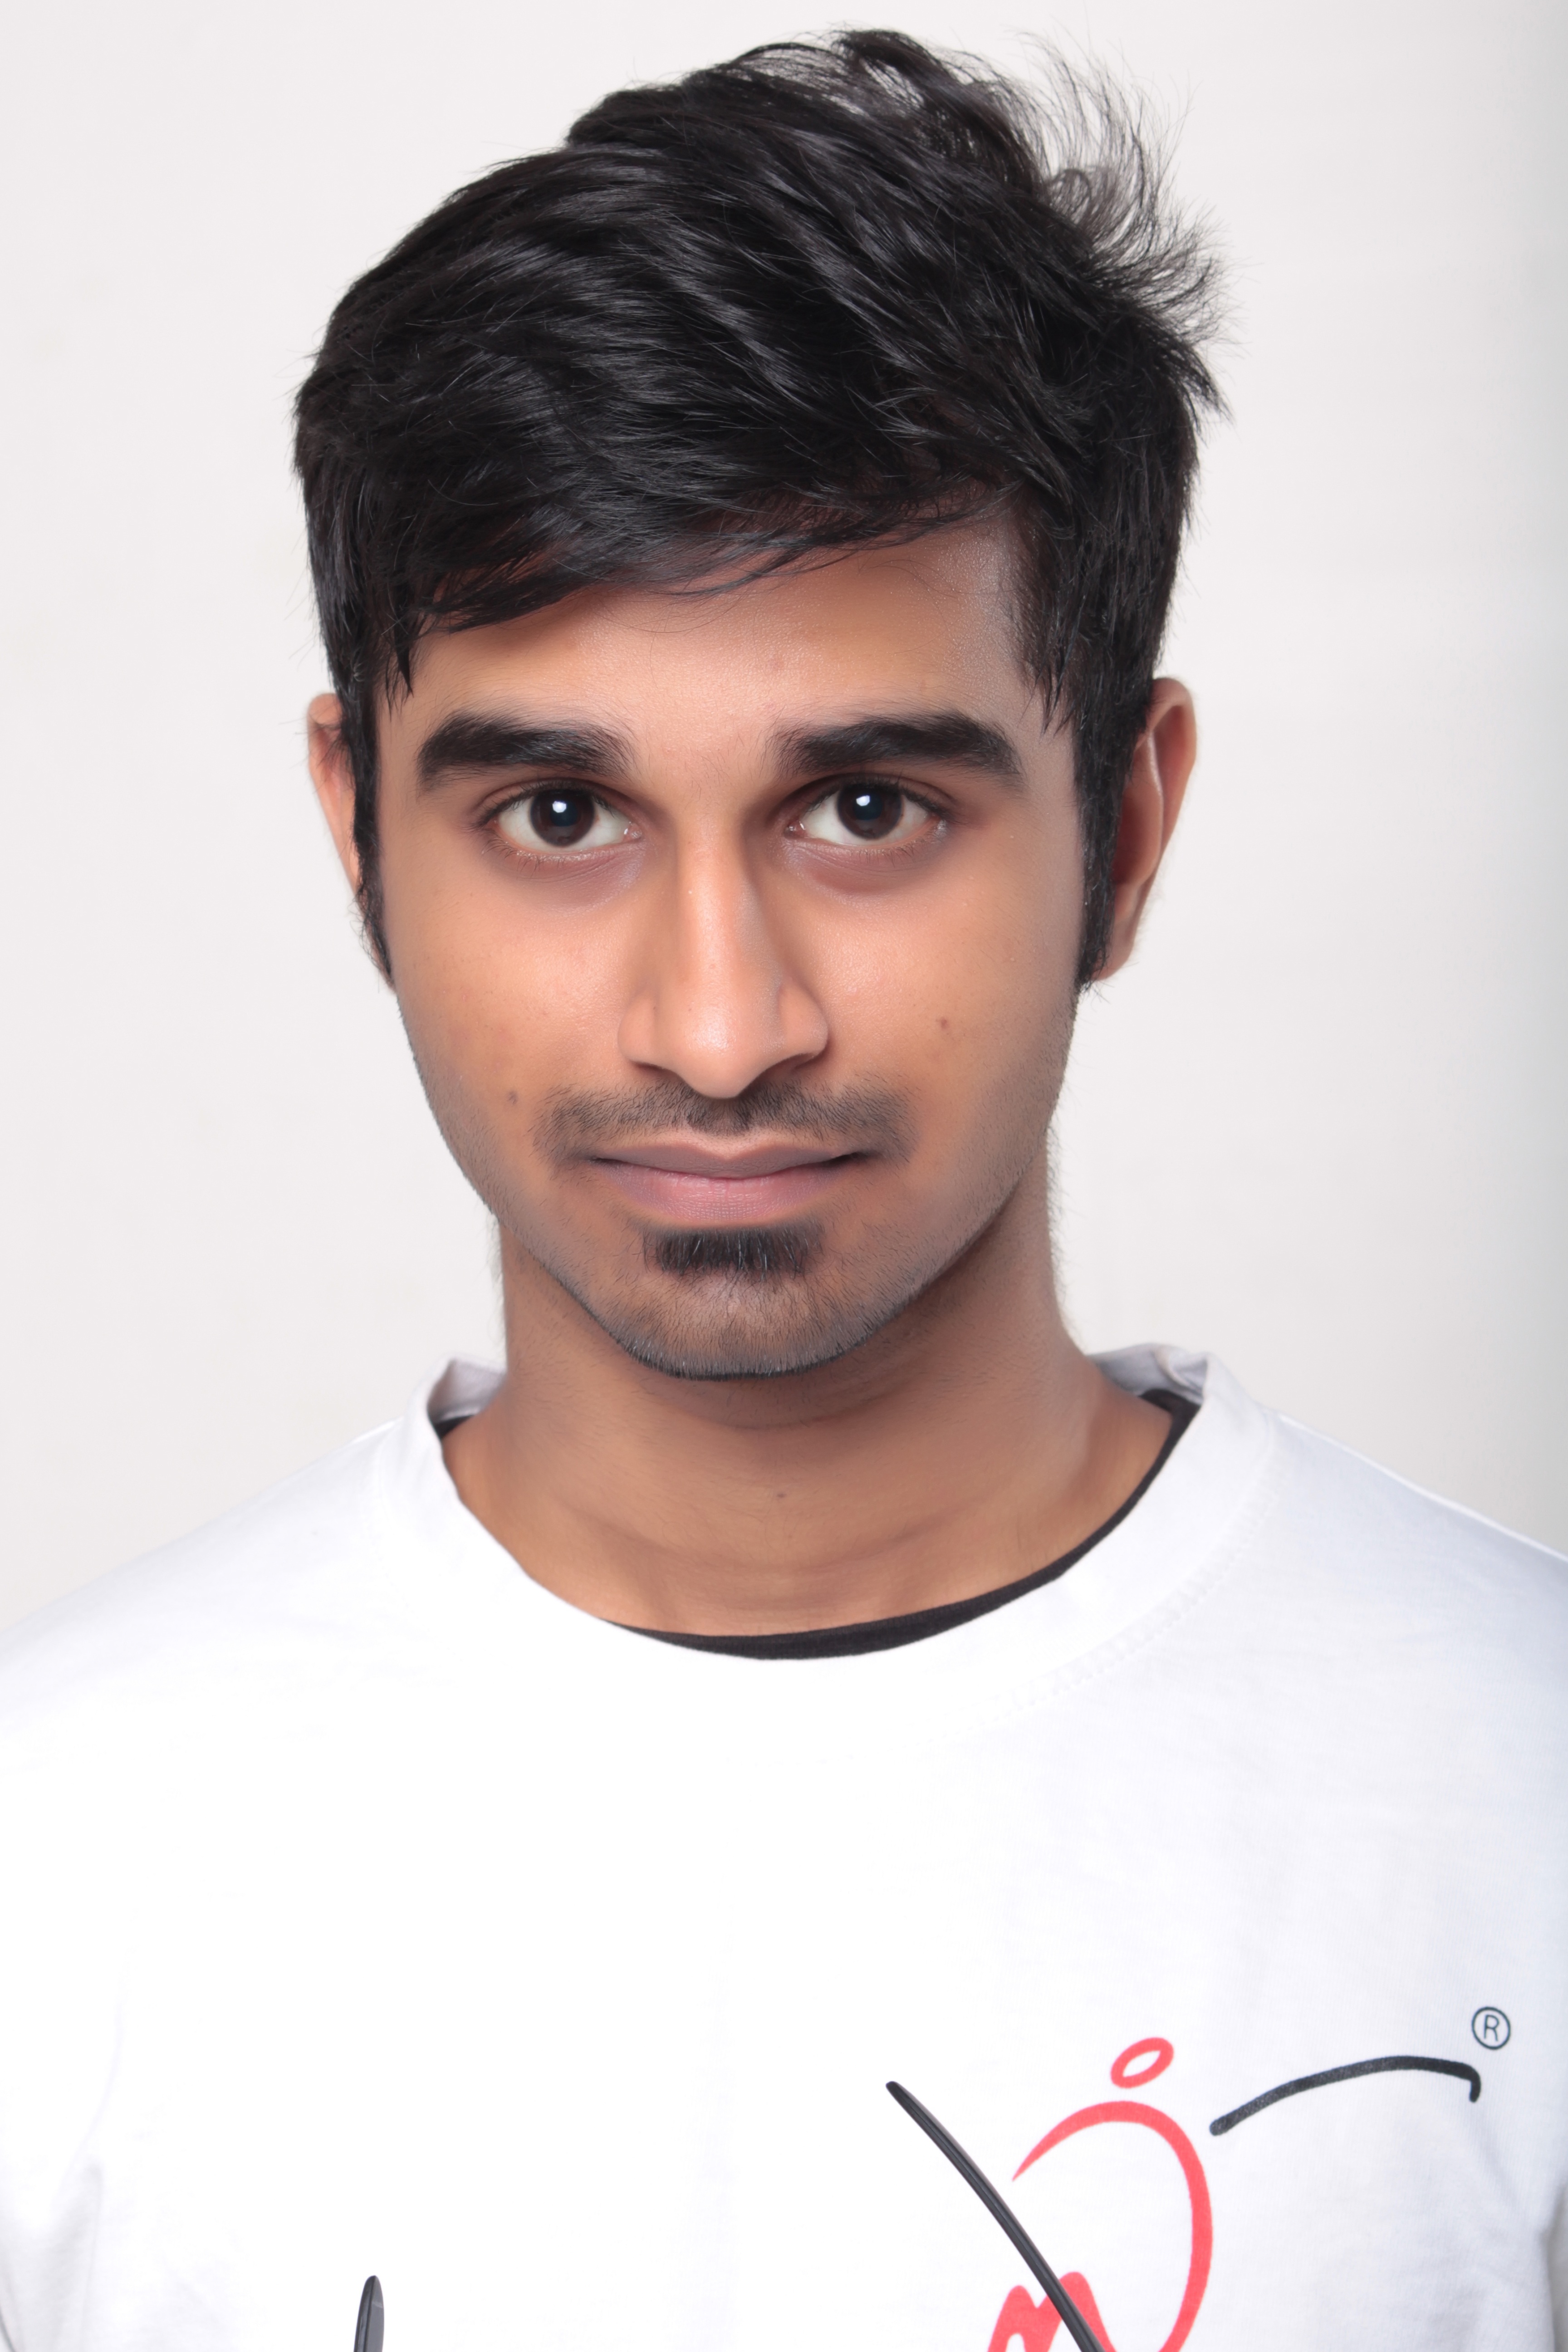
desk, man, working, person, black and white, people, hair, white, male, singer, portrait, model, young, office, fashion, business, profession, hairstyle, smile, black hair, face, power, nose, happy, hands, body, handsome, businessman, photo shoot, successful